Life Begins with Love

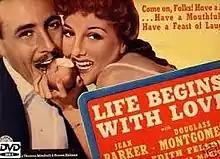

Life Begins with Love is a 1937 American romantic drama film, directed by Ray McCarey. It stars Jean Parker, Douglass Montgomery, and Edith Fellows.